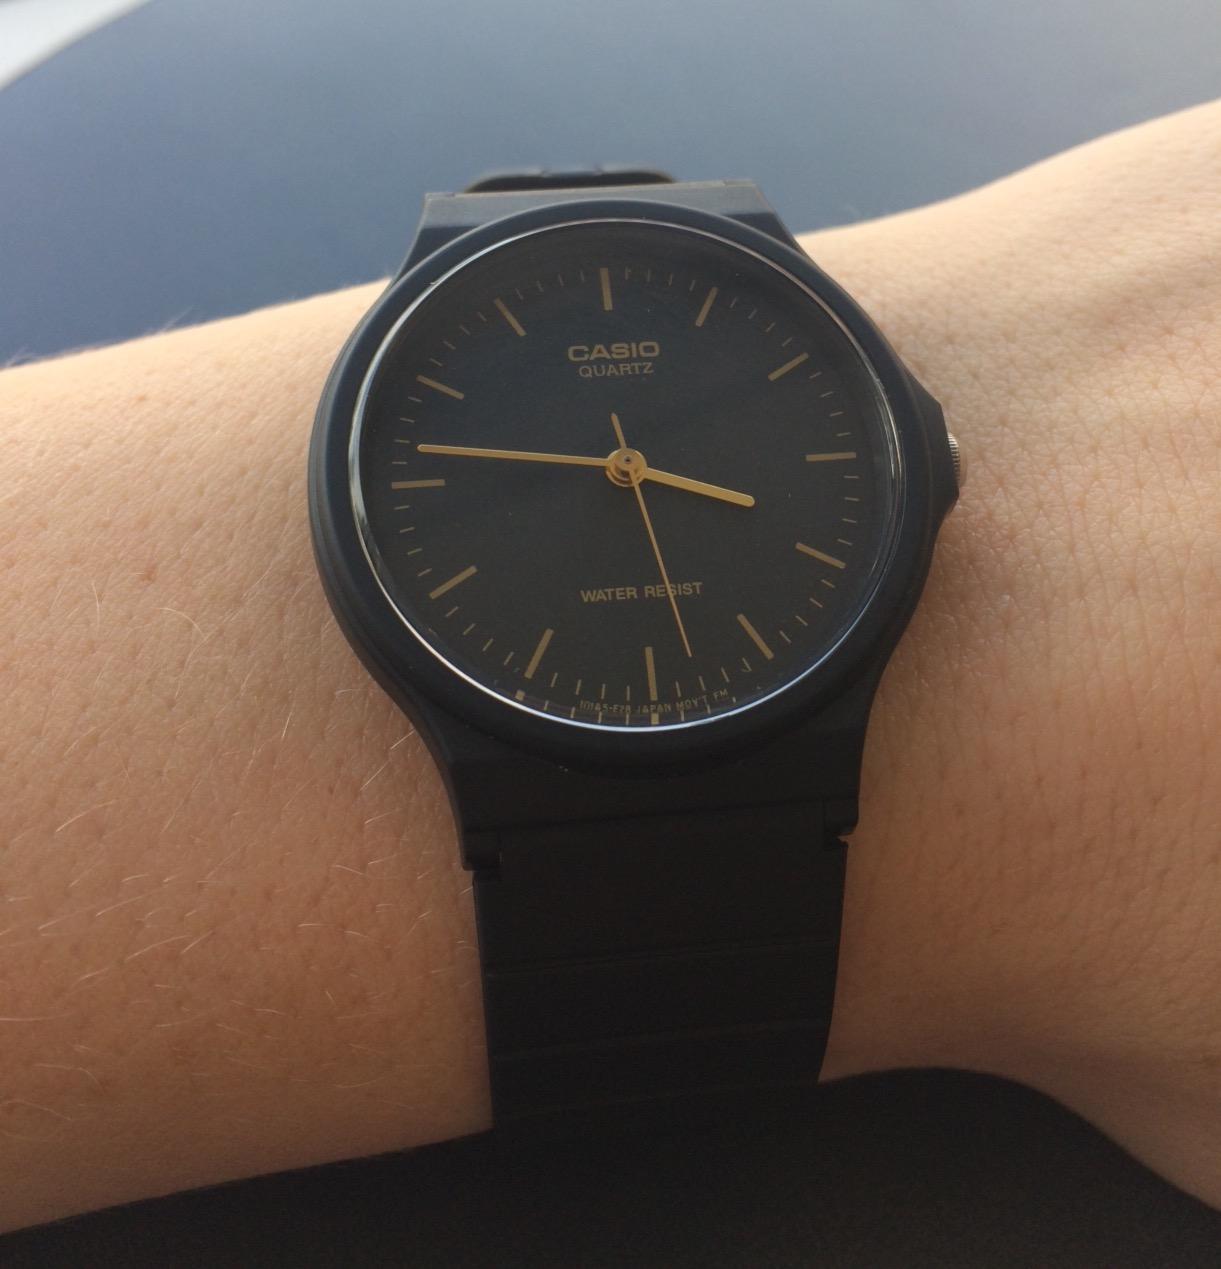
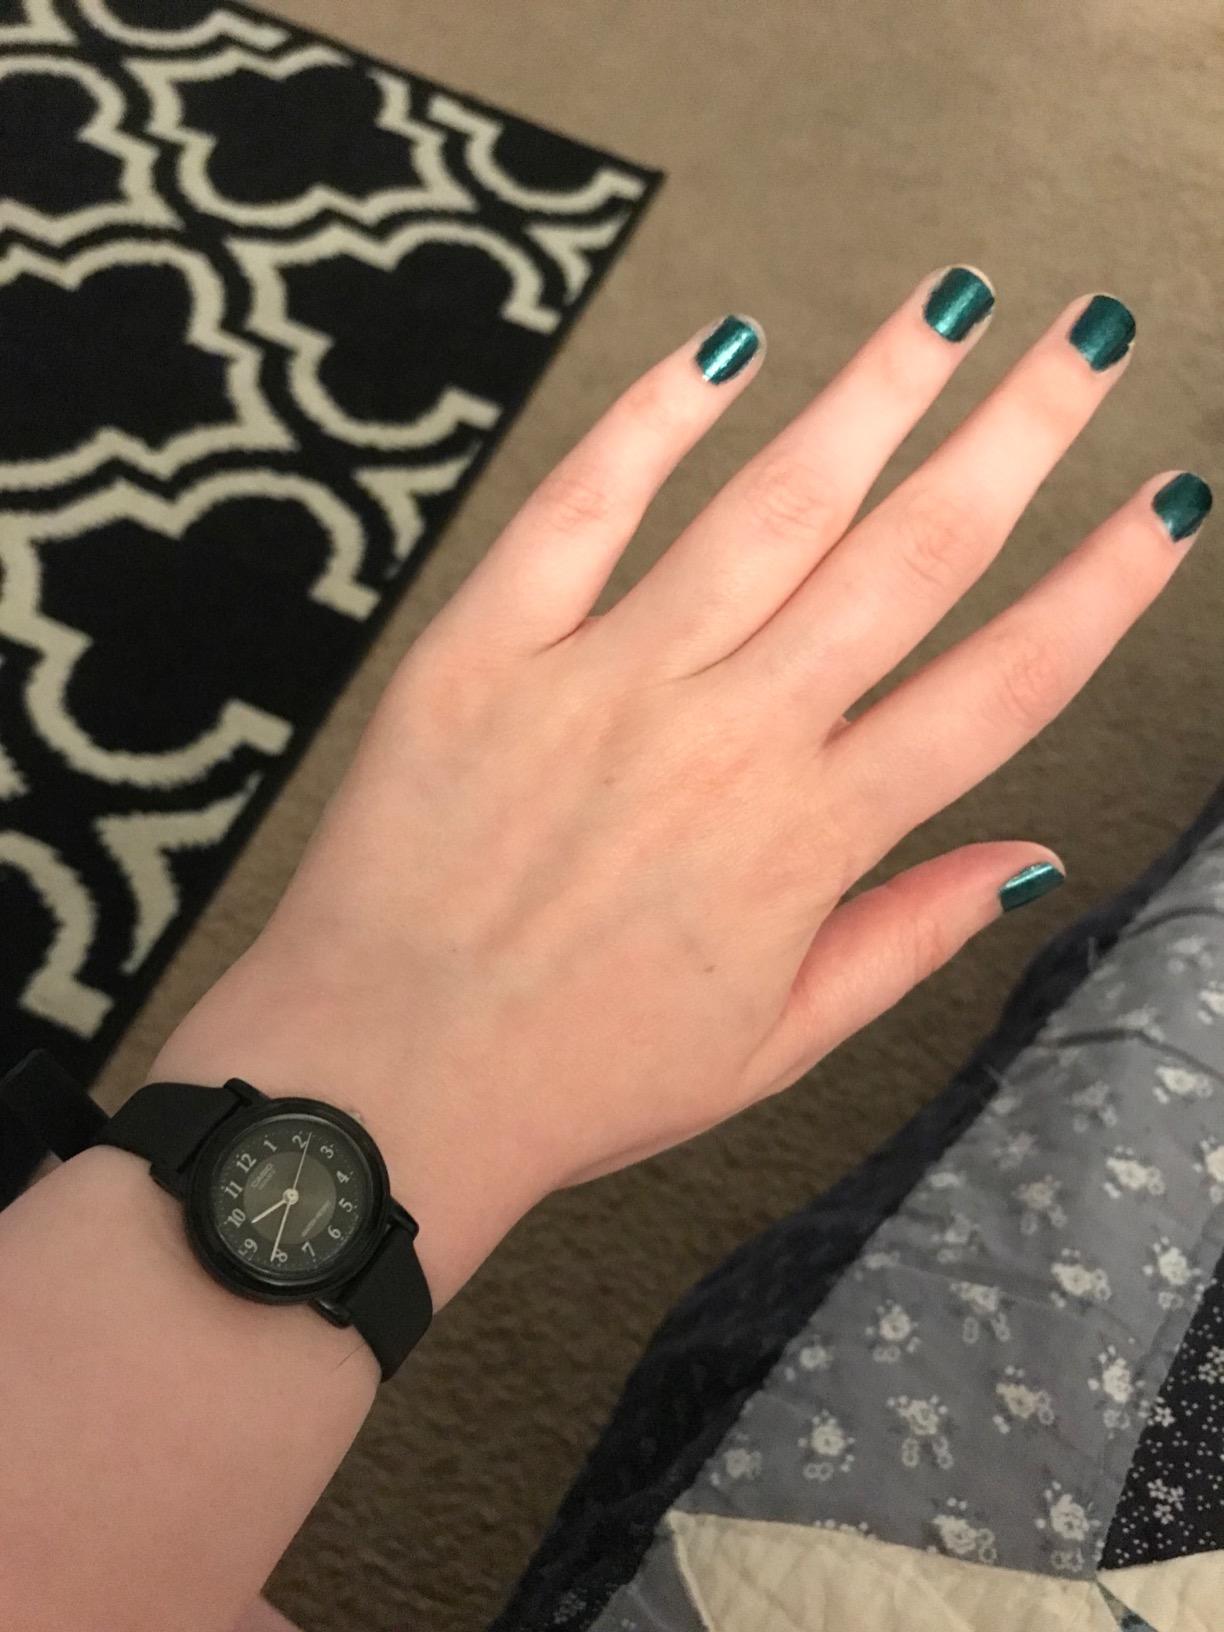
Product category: accessories_watch
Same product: no